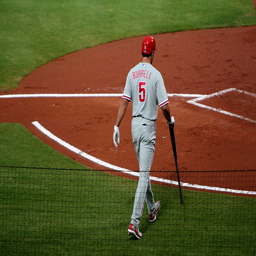
this man is walking toward a base in a game
A baseball player walking on the field with a bat.
A batter prepares to take the mound at a baseball game
A man in a grey baseball uniform carrying a bat on field.
A baseball player walking across a green field.